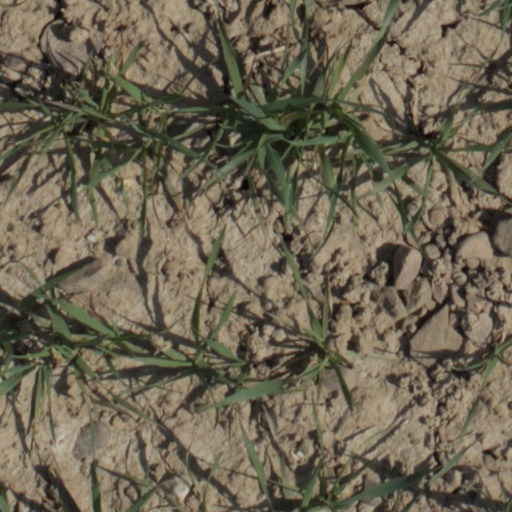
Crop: wheat